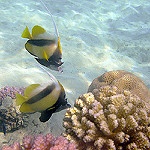
Label: sea